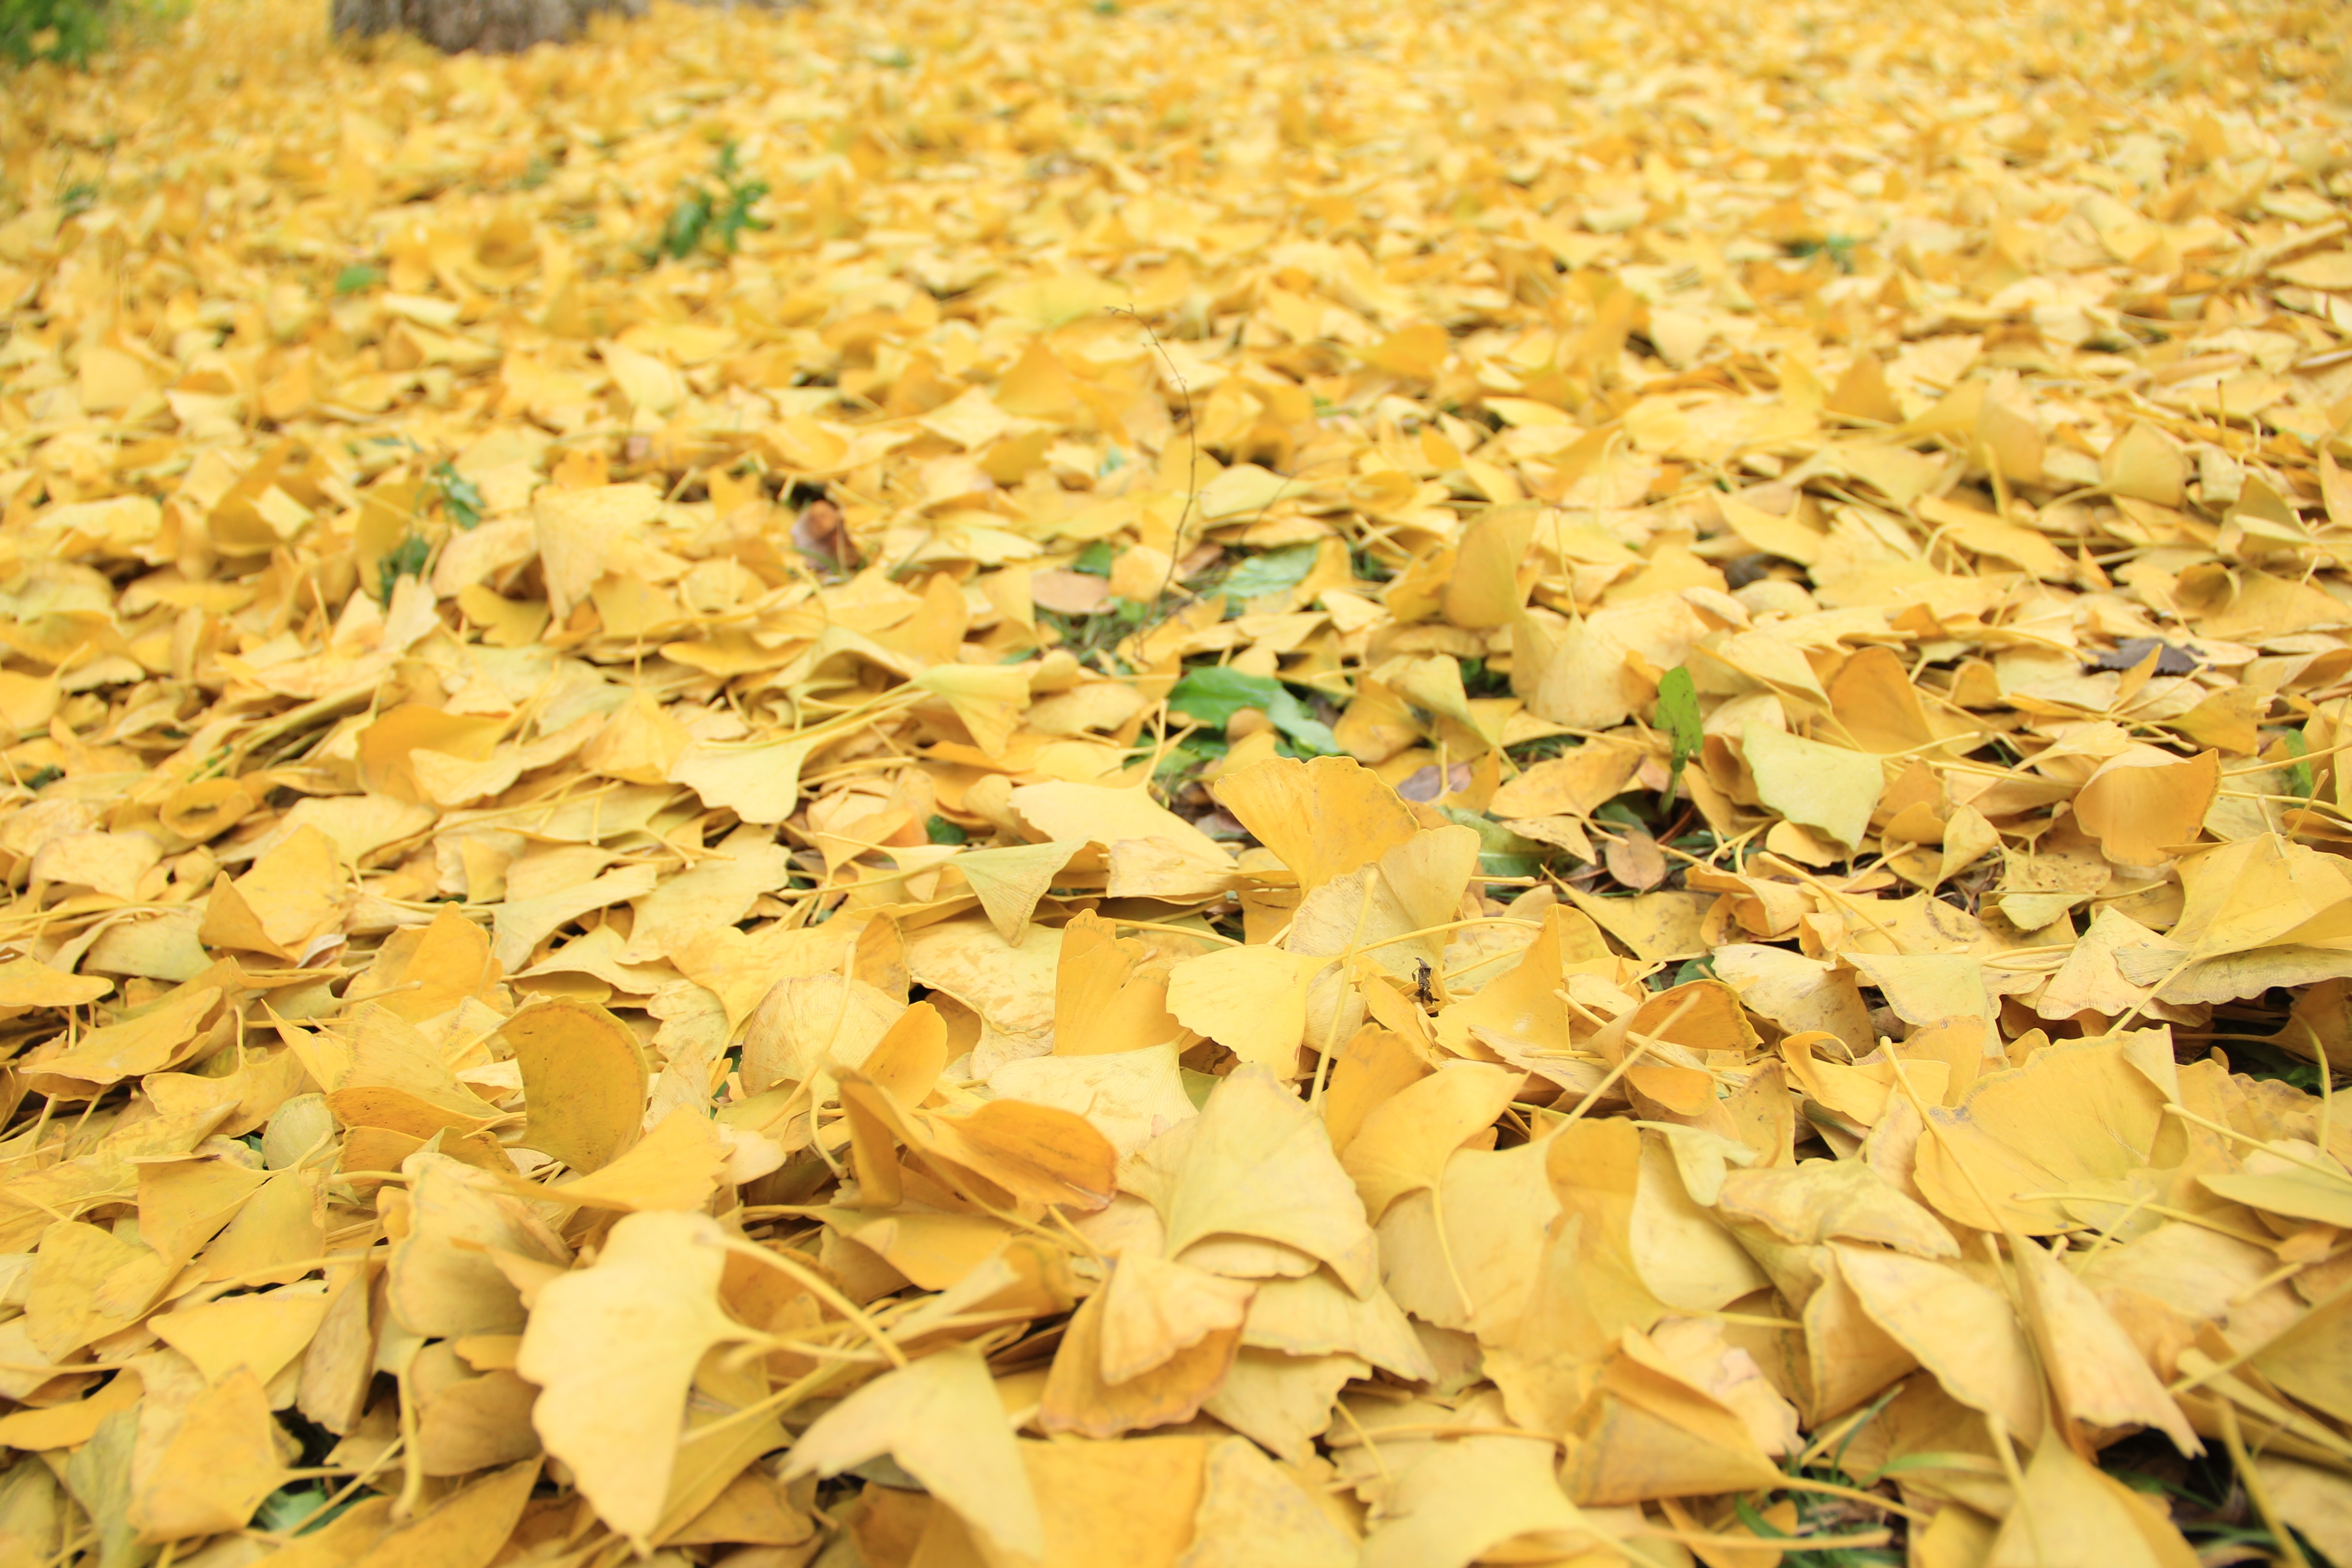
tree, branch, plant, sunlight, leaf, flower, petal, color, autumn, yellow, season, maple leaf, deciduous, ginkgo, defoliation, golden yellow, flowering plant, maidenhair tree, woody plant, land plant